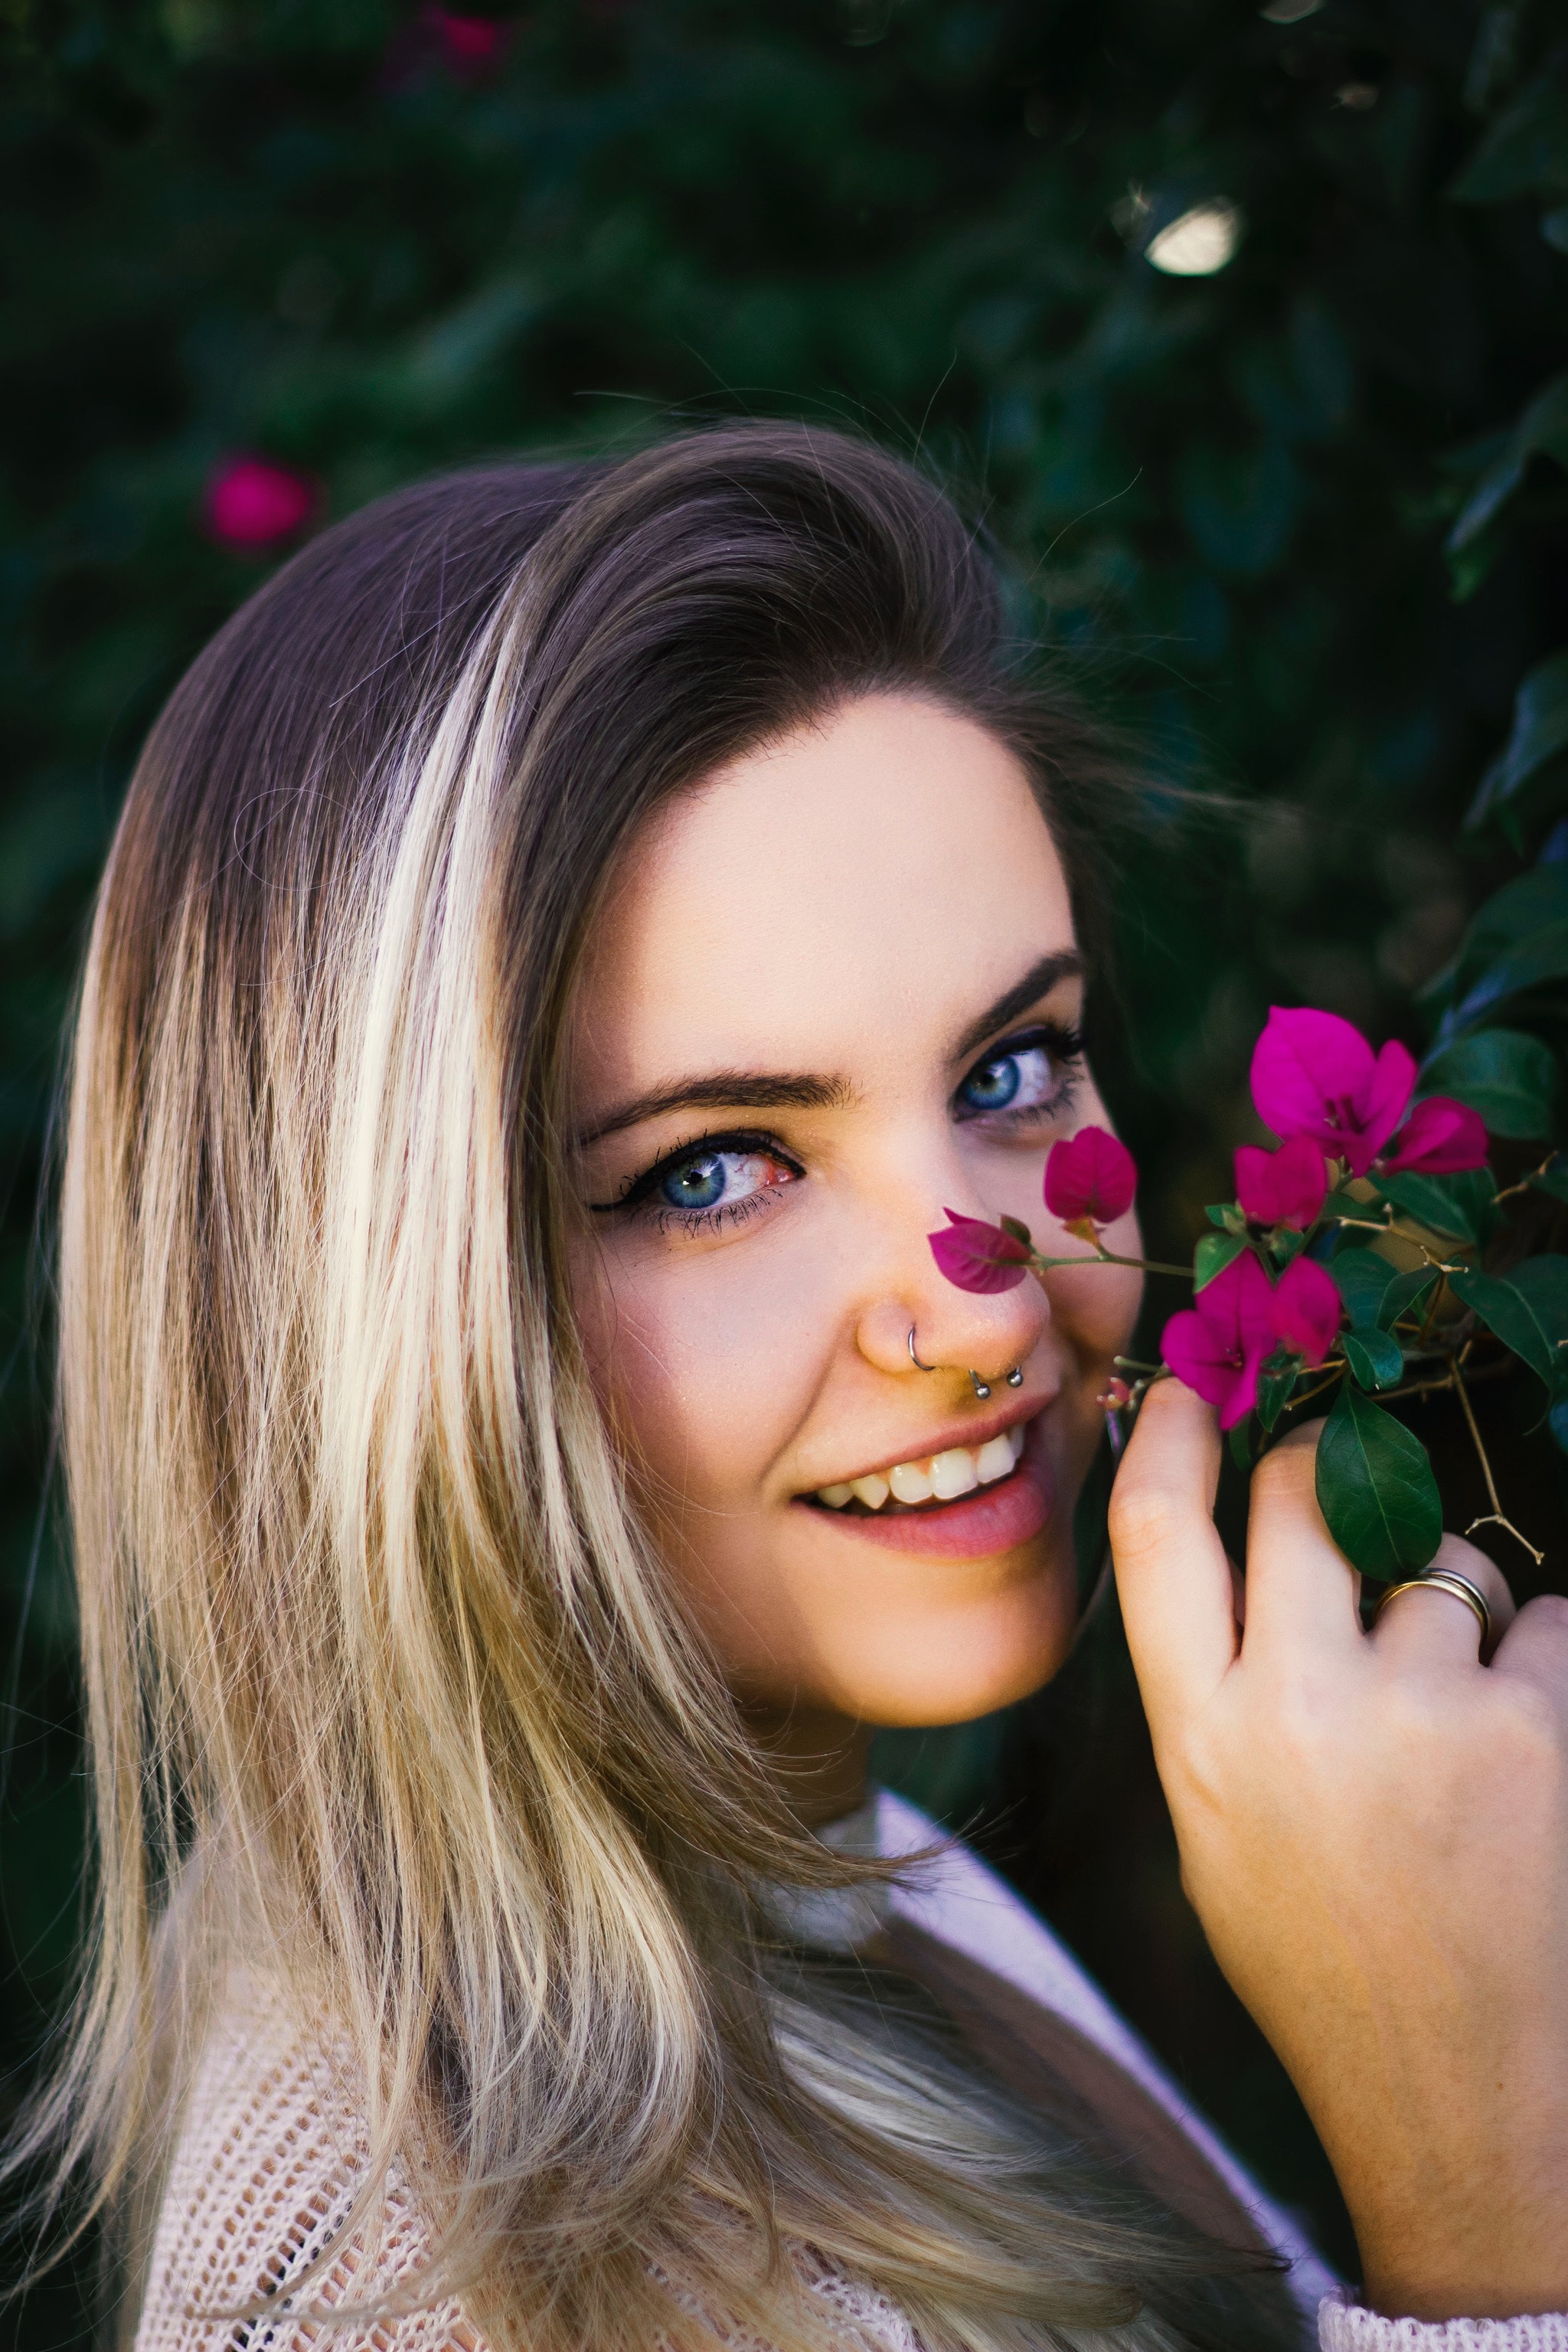
hair, face, lip, pink, beauty, eyebrow, blond, hairstyle, nose, model, long hair, eye, cheek, fashion, hair coloring, black hair, magenta, photography, eyelash, photo shoot, flower, brown hair, Material property, plant, smile, lipstick, petal, portrait photography, nail care, eye liner, style